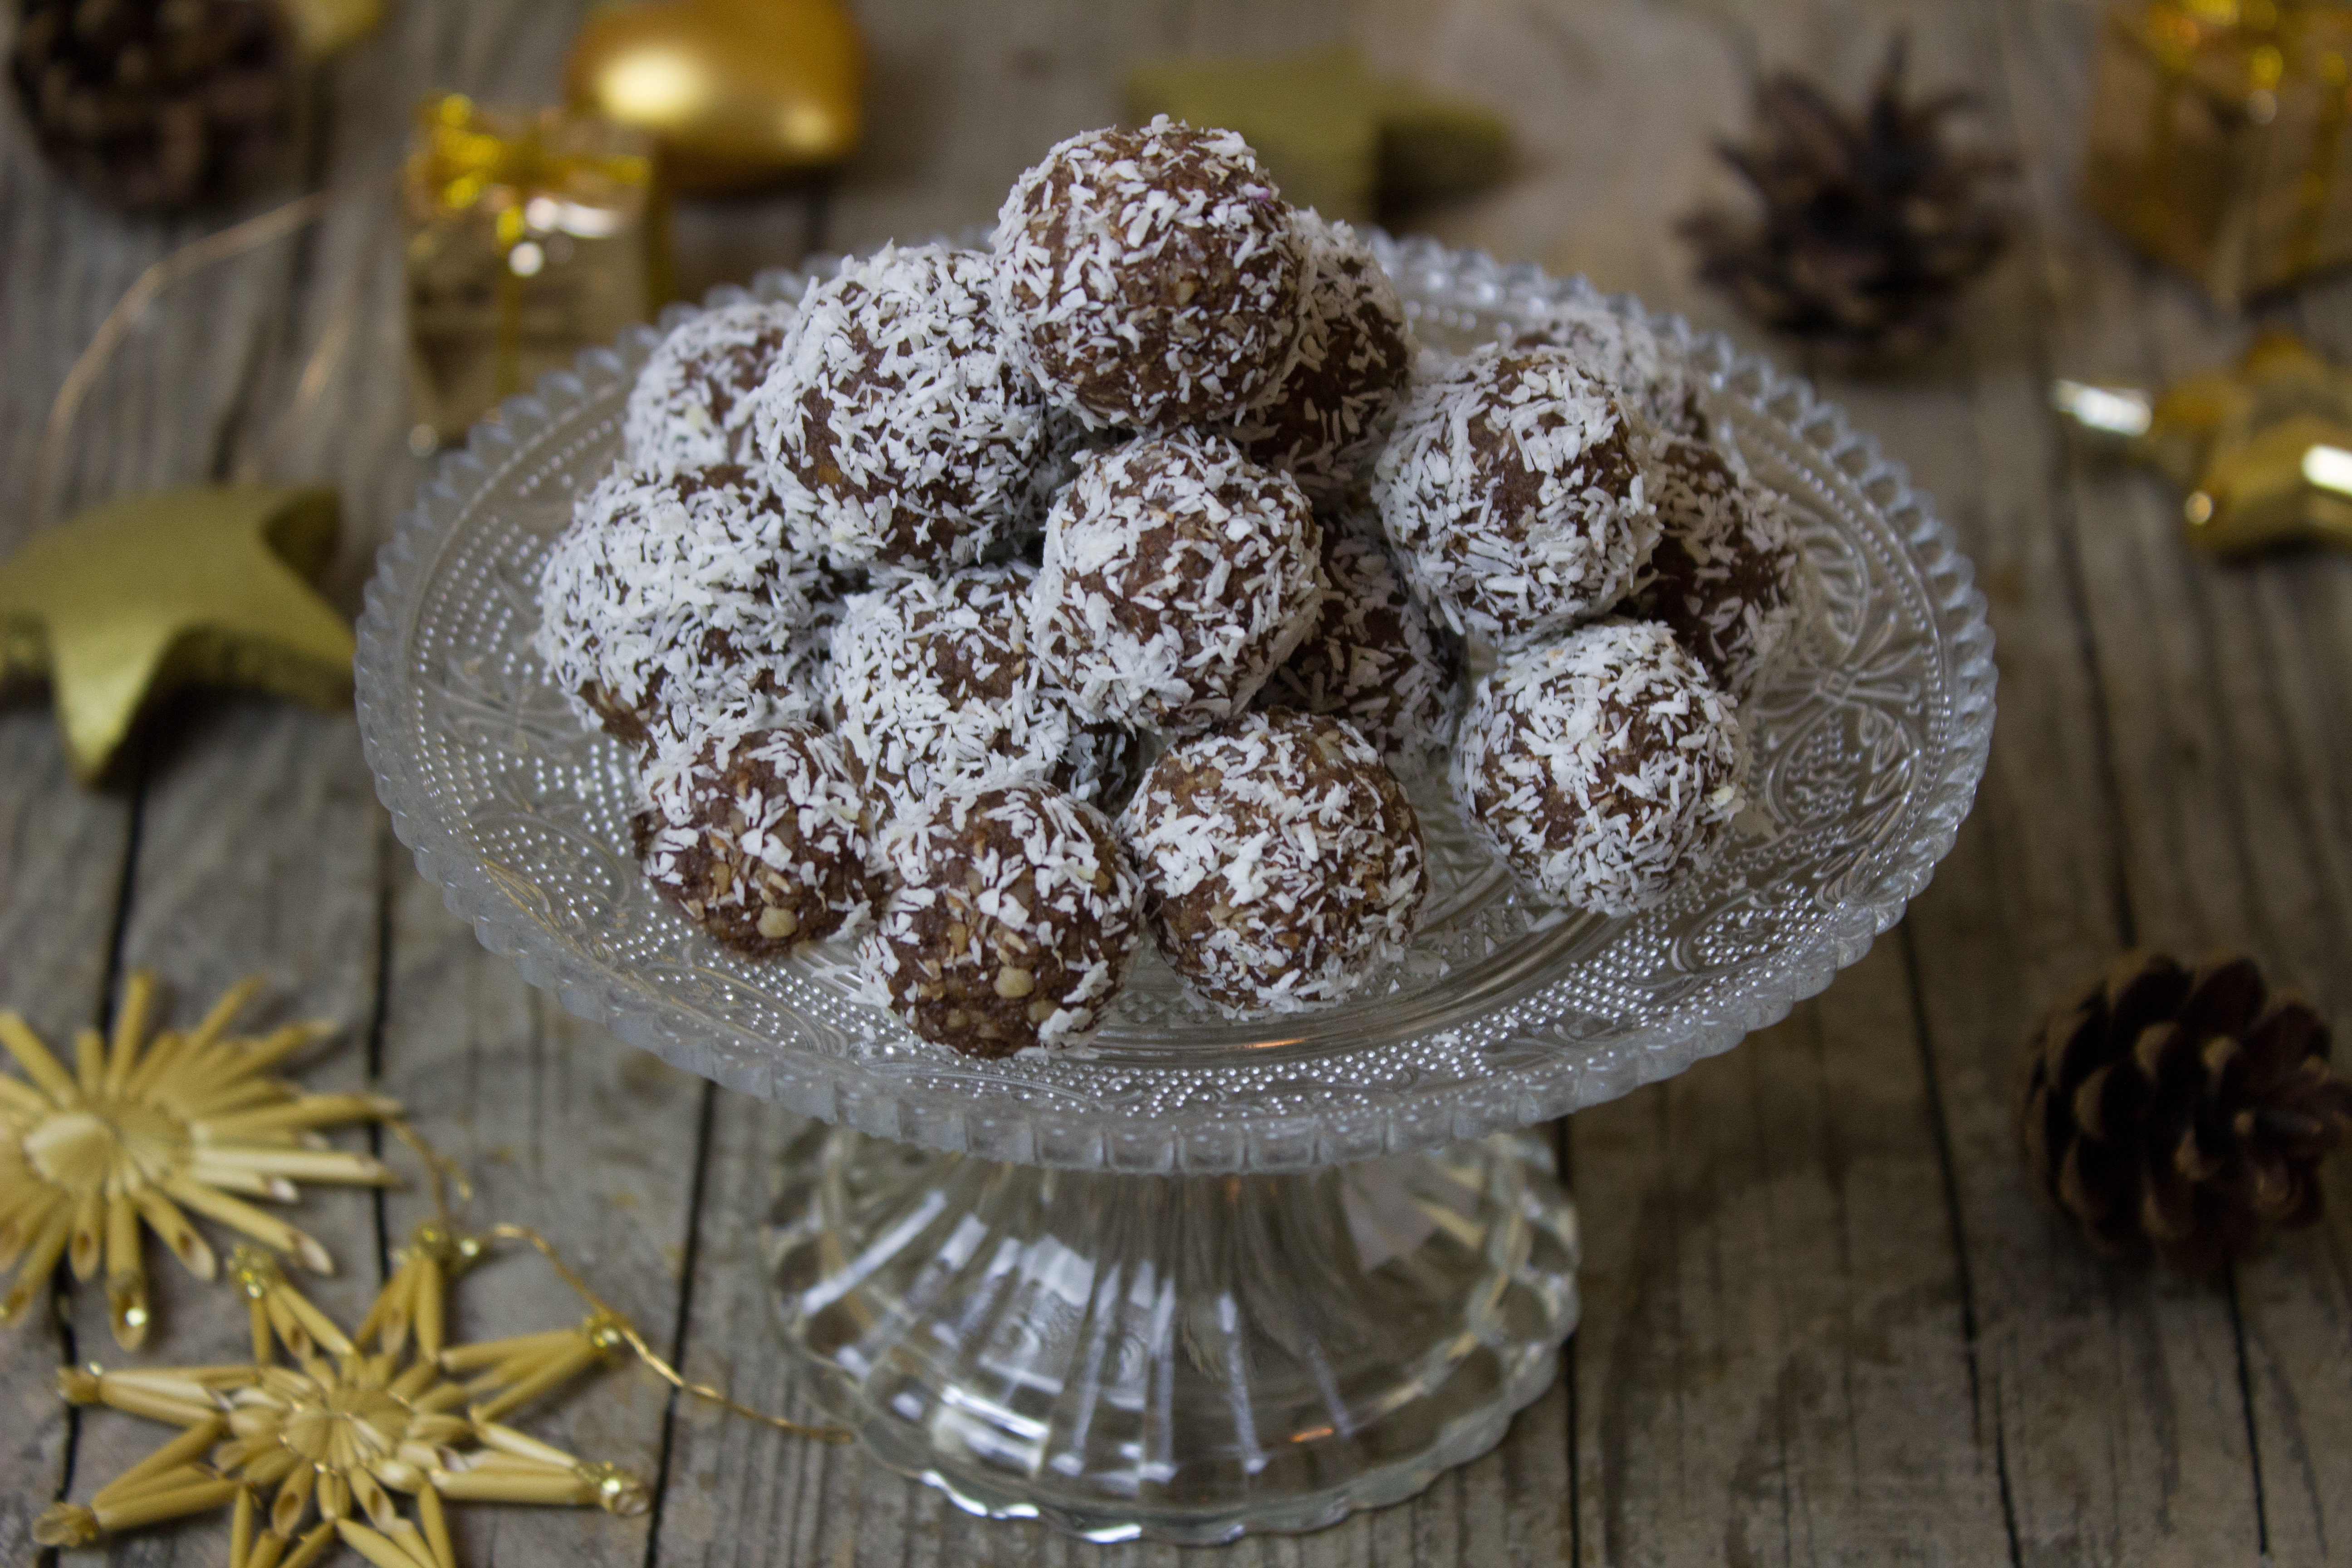
sweet, flower, meal, food, produce, plate, baking, christmas, cookie, dessert, eat, delicious, homemade, alcohol, baked, advent, bake, christmas cookies, christmas time, pastries, coconut, cookies, icing, sweetness, rum, treat, baked goods, flavor, small cakes, christmas baking, baking cookies, snack food, chocolate truffle, holiday pastries, rum balls, keksteller